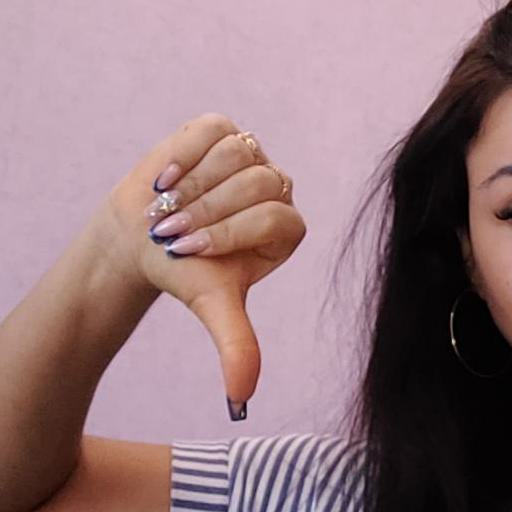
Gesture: dislike